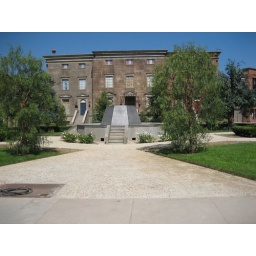
This used to be the clock tower in &amp;quot;Back to the Future&amp;quot;.